Coronary circulation

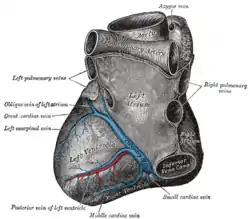
Base and diaphragmatic surface of heart showing some cardiac veins

The vessels that remove the deoxygenated blood from the heart muscle are the cardiac veins. These include the great cardiac vein, the middle cardiac vein, the small cardiac vein, the smallest cardiac veins, and the anterior cardiac veins. Cardiac veins carry blood with a poor level of oxygen, from the myocardium to the right atrium. Most of the blood of the coronary veins returns through the coronary sinus. The anatomy of the veins of the heart is very variable, but generally it is formed by the following veins: heart veins that go into the coronary sinus: the great cardiac vein, the middle cardiac vein, the small cardiac vein, the posterior vein of the left ventricle, and the oblique vein of Marshall. Heart veins that go directly to the right atrium: the anterior cardiac veins, the smallest cardiac veins (Thebesian veins).